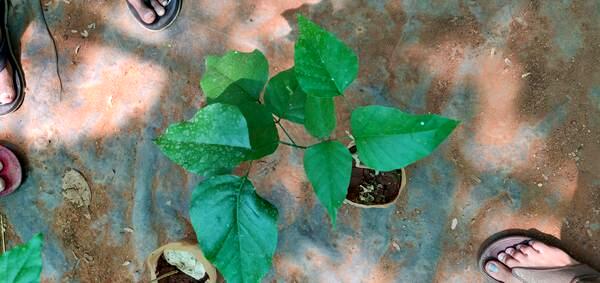
Plant: Honge